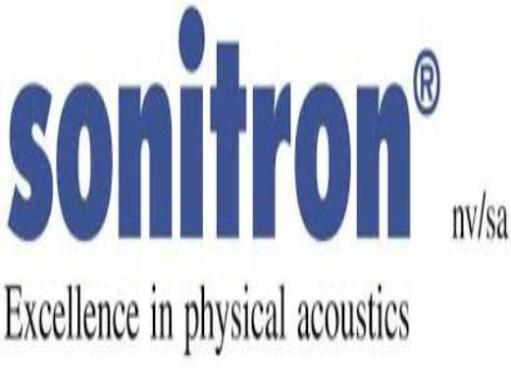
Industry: Electronic